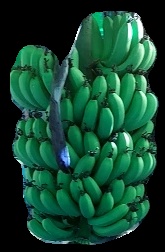
Variety: pachbale
Grade: grade1